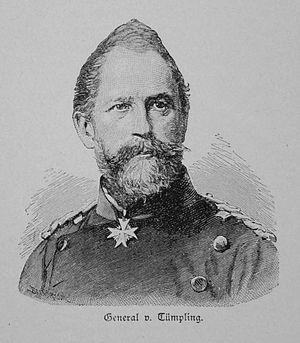
La bataille de Gitschin est une bataille de la guerre austro-prussienne, qui s'est déroulée le 29 juin 1866. Elle opposait les Prussiens aux Autrichiens et aux Saxons. Le prince Albert de Saxe tente en vain d'arrêter l'avance ennemie contre la vallée de l'Elbe.